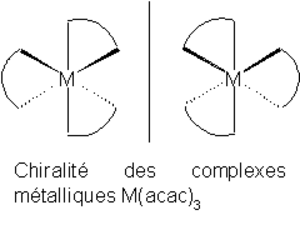
L'acétylacétone est un composé organique de formule chimique C₅H₈O₂. Cette dicétone nommée selon la nomenclature IUPAC : pentane-2,4-dione, bien que cette dénomination puisse être soumise à délibération, puisqu'elle ne décrit pas exactement la structure du composé.